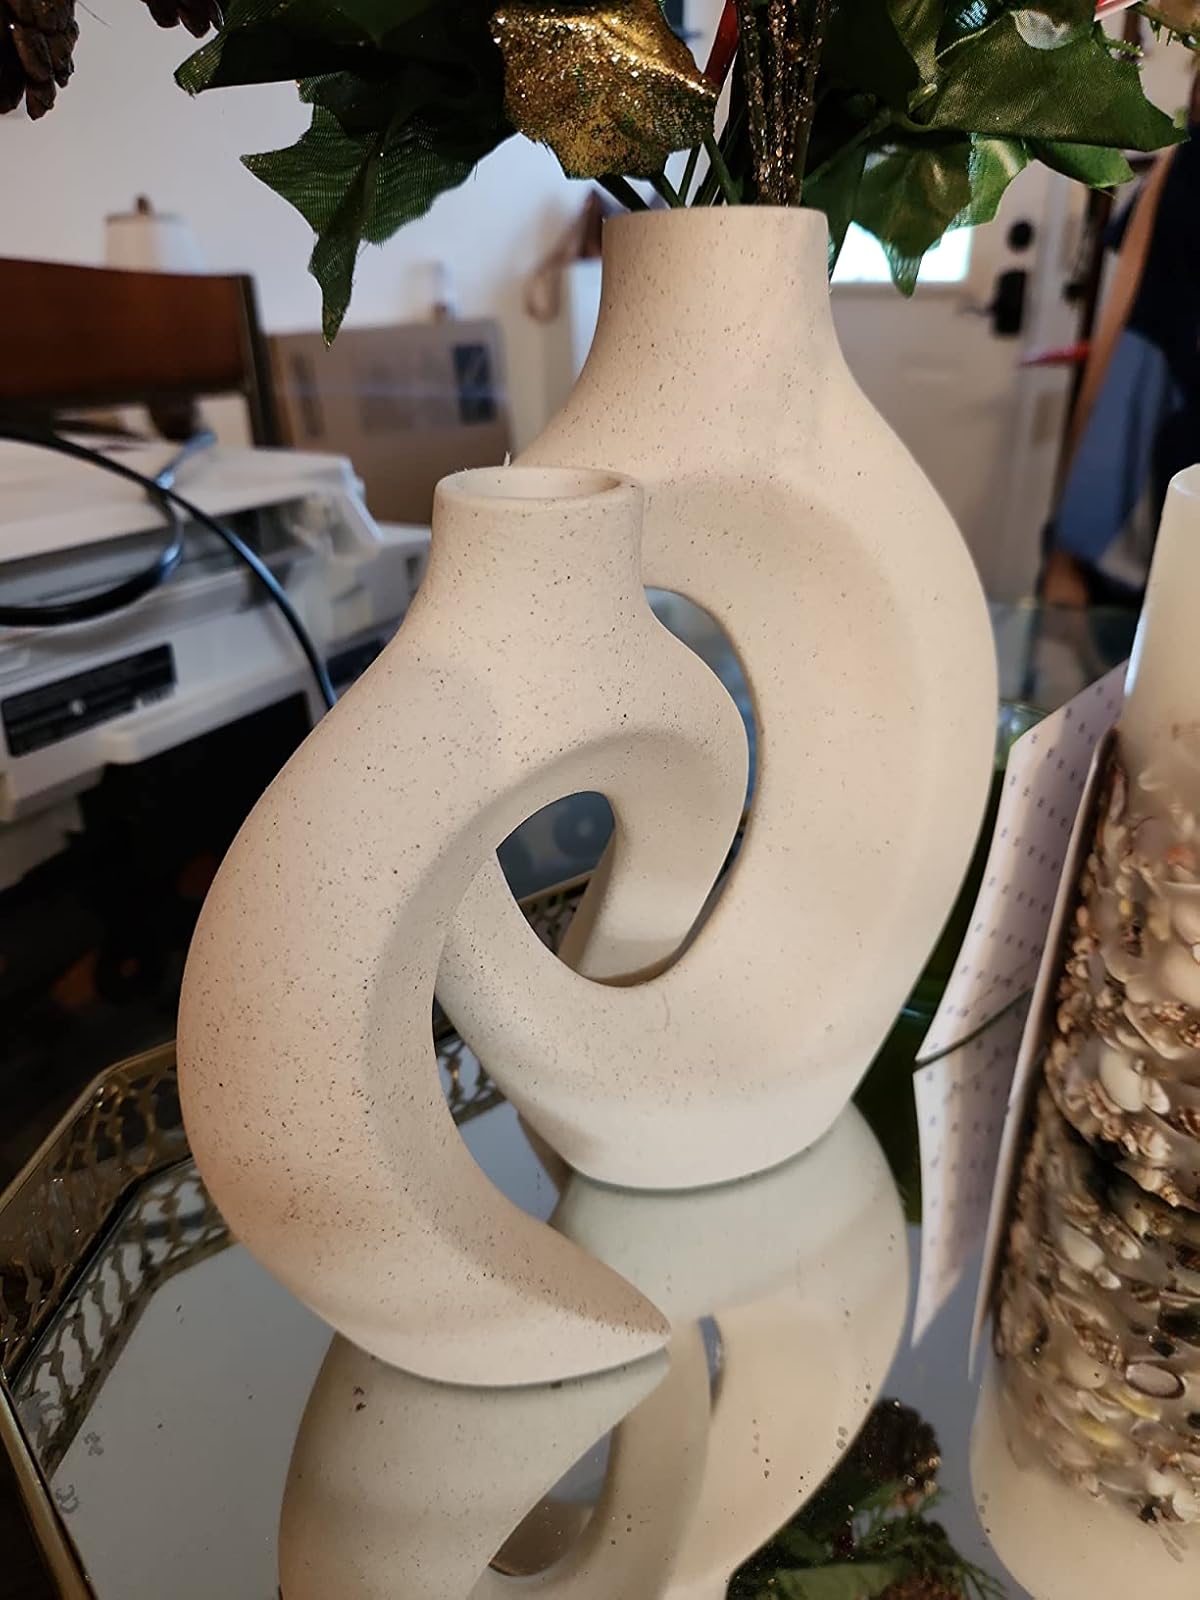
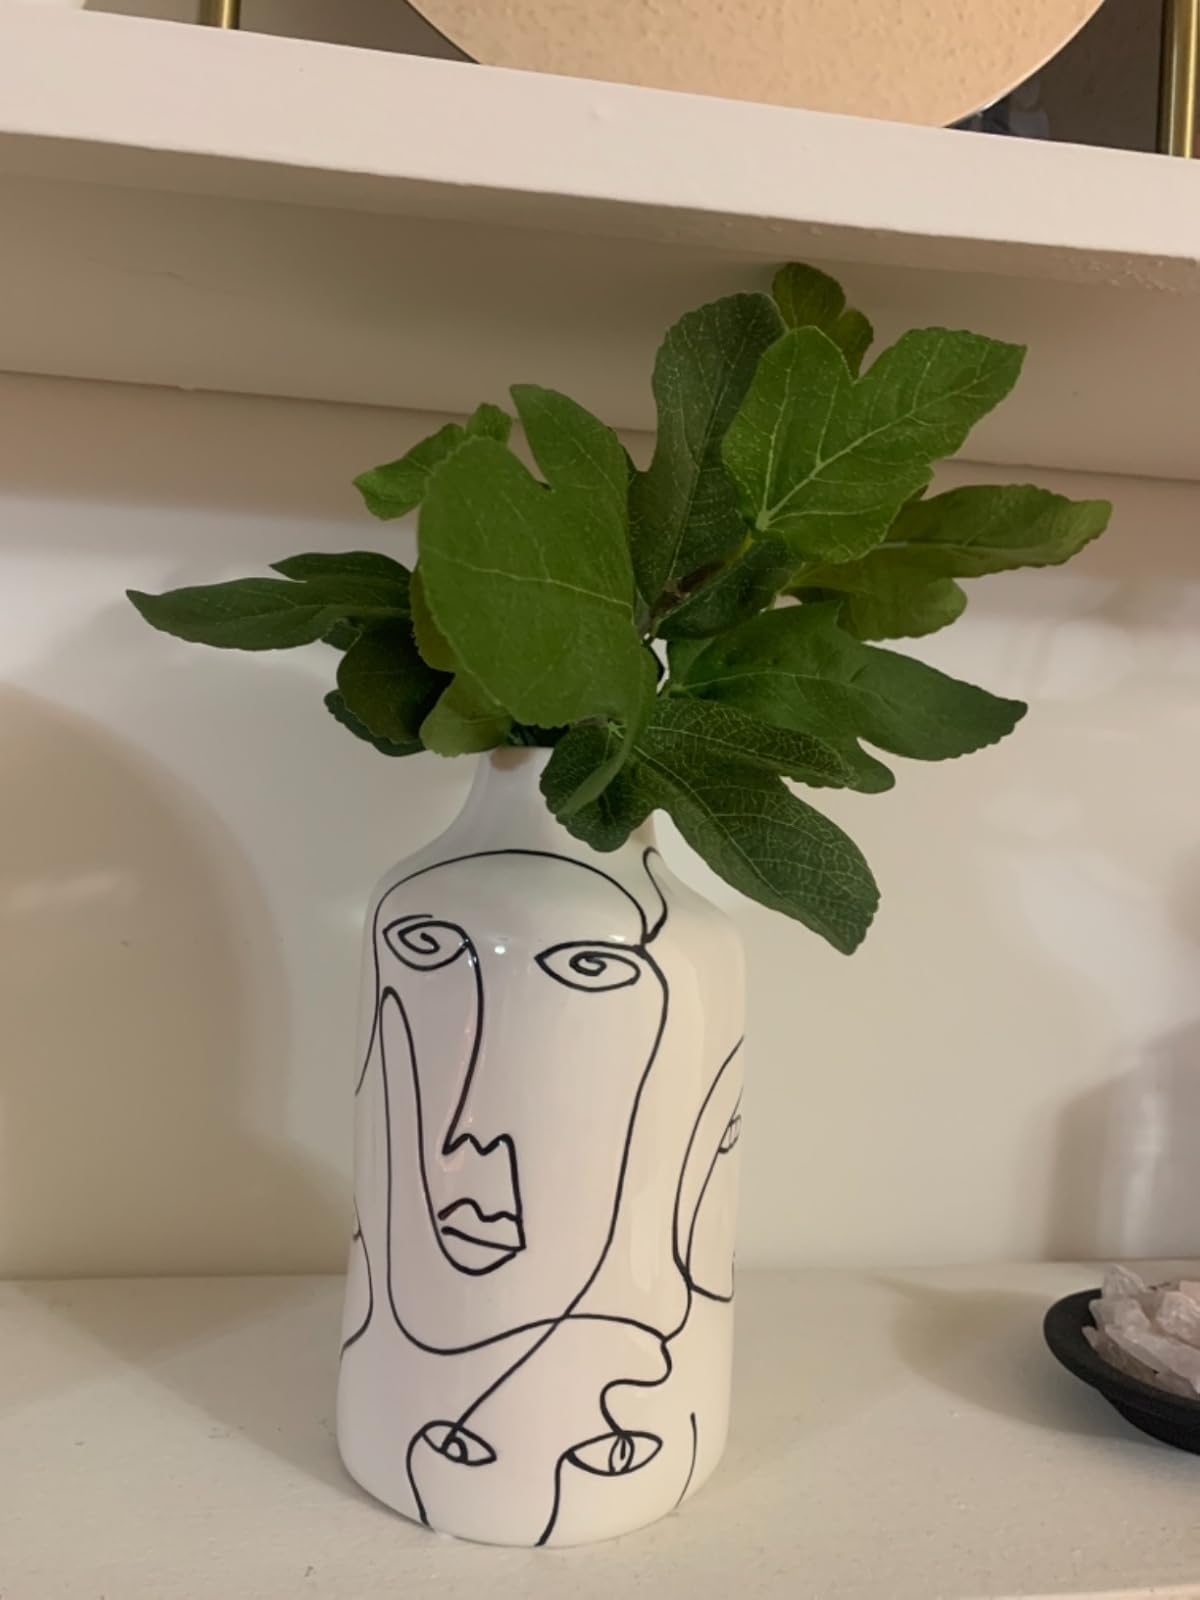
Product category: vase
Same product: no